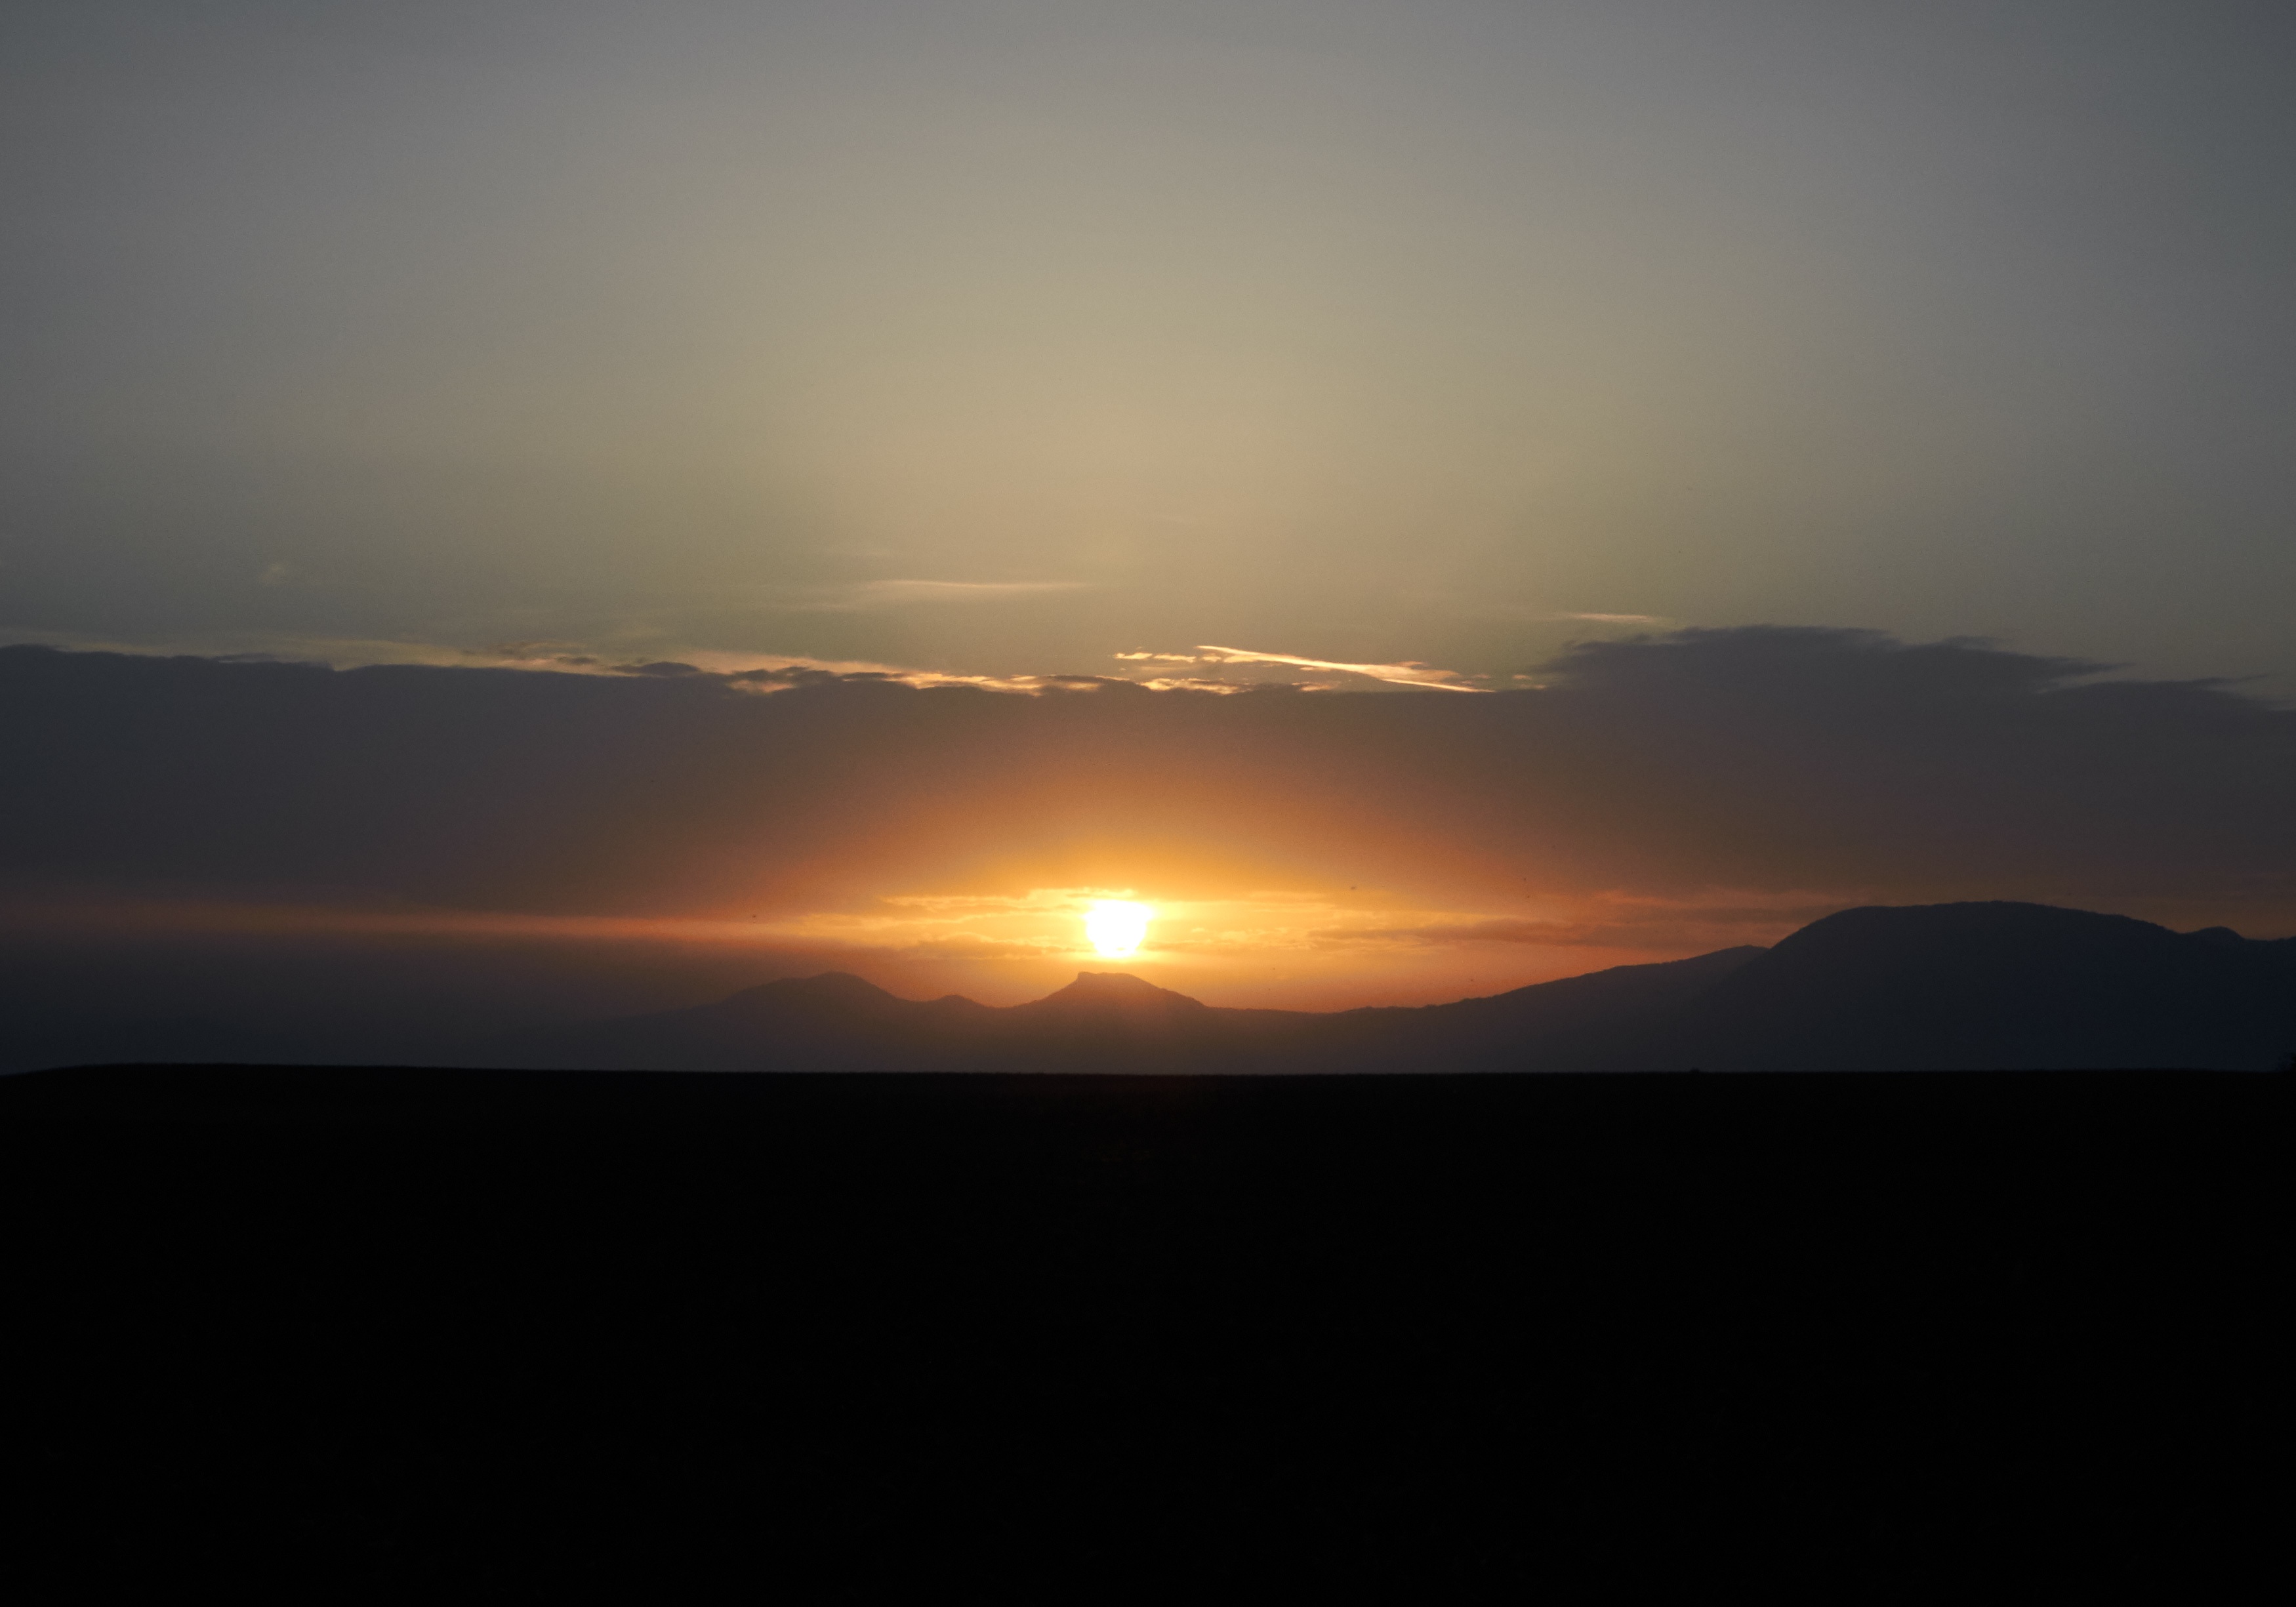
horizon, mountain, cloud, sky, sun, sunrise, sunset, sunlight, morning, hill, dawn, atmosphere, dusk, evening, haze, plain, afterglow, atmospheric phenomenon, red sky at morning